David Brown Mini Remastered

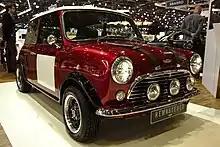
"Inspired by Monte Carlo" at the Geneva Motorshow 2018

The Mini Remastered also offers two limited-production special editions, the Mini Remastered, "Inspired by Café Racers", taking inspiration from the classic 1950s motorbike movement, and Mini Remastered, "Inspired by Monte Carlo", taking inspiration from the racing heritage of the classic Mini on which the cars are based. Both special editions are limited to just 25 examples.